Raleigh–Durham International Airport

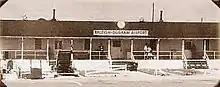
Early view of Raleigh–Durham Airport

The region's first airport opened in 1929 as Raleigh Municipal Airport, south of Raleigh. It was quickly outgrown, and in 1939 the North Carolina General Assembly chartered the Raleigh–Durham Aeronautical Authority to build and operate a larger airport between Raleigh and Durham. This was promoted by Eastern Air Lines, led by then chairman Eddie Rickenbacker, who wanted to make RDU a stop on the airline's New York–Miami route.